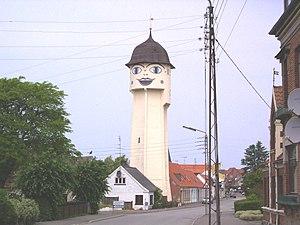
Sakskøbing est une ville du Danemark, rattachée depuis 2015 à la municipalité de Guldborgsund, dans la région de Sjælland, sur la côte Nord-Est de l'île de Lolland.